San Bartolomeo, Benevento

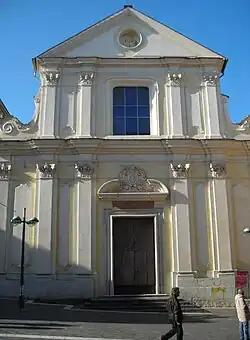
Façade of St. Bartholomew's Basilica, Benevento

San Bartolomeo Apostolo is a Catholic basilica located in piazza Federico Torre, along corso Garibaldi, in Benevento, region of Campania, Italy.